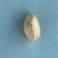
Maize quality: Good